Puerto Princesa International Airport

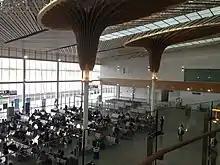
Inside the departure hall.

The airport has a two-level passenger terminal with a capacity of two million passengers annually and a seating capacity of 1,500. It was built by the joint venture of Kumho Industrial Co. Ltd. and GS Engineering & Construction. Its apron has six aircraft bays (four for narrow-body aircraft and two for wide-body aircraft as large as the Airbus A330, Airbus A350 and Boeing 787). The terminal has a Mabuhay Lounge by Philippine Airlines and a PAGSS Lounge. The terminal also has a seating capacity of 1,500. Outside the terminal is a parking lot with a capacity of 200 cars.